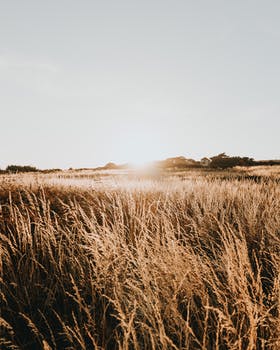
Label: No Watermark